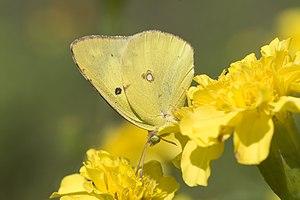
Le Citrin est un insecte lépidoptère de la famille des Pieridae, de la sous-famille des Coliadinae et du genre Colias.